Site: brandenburg
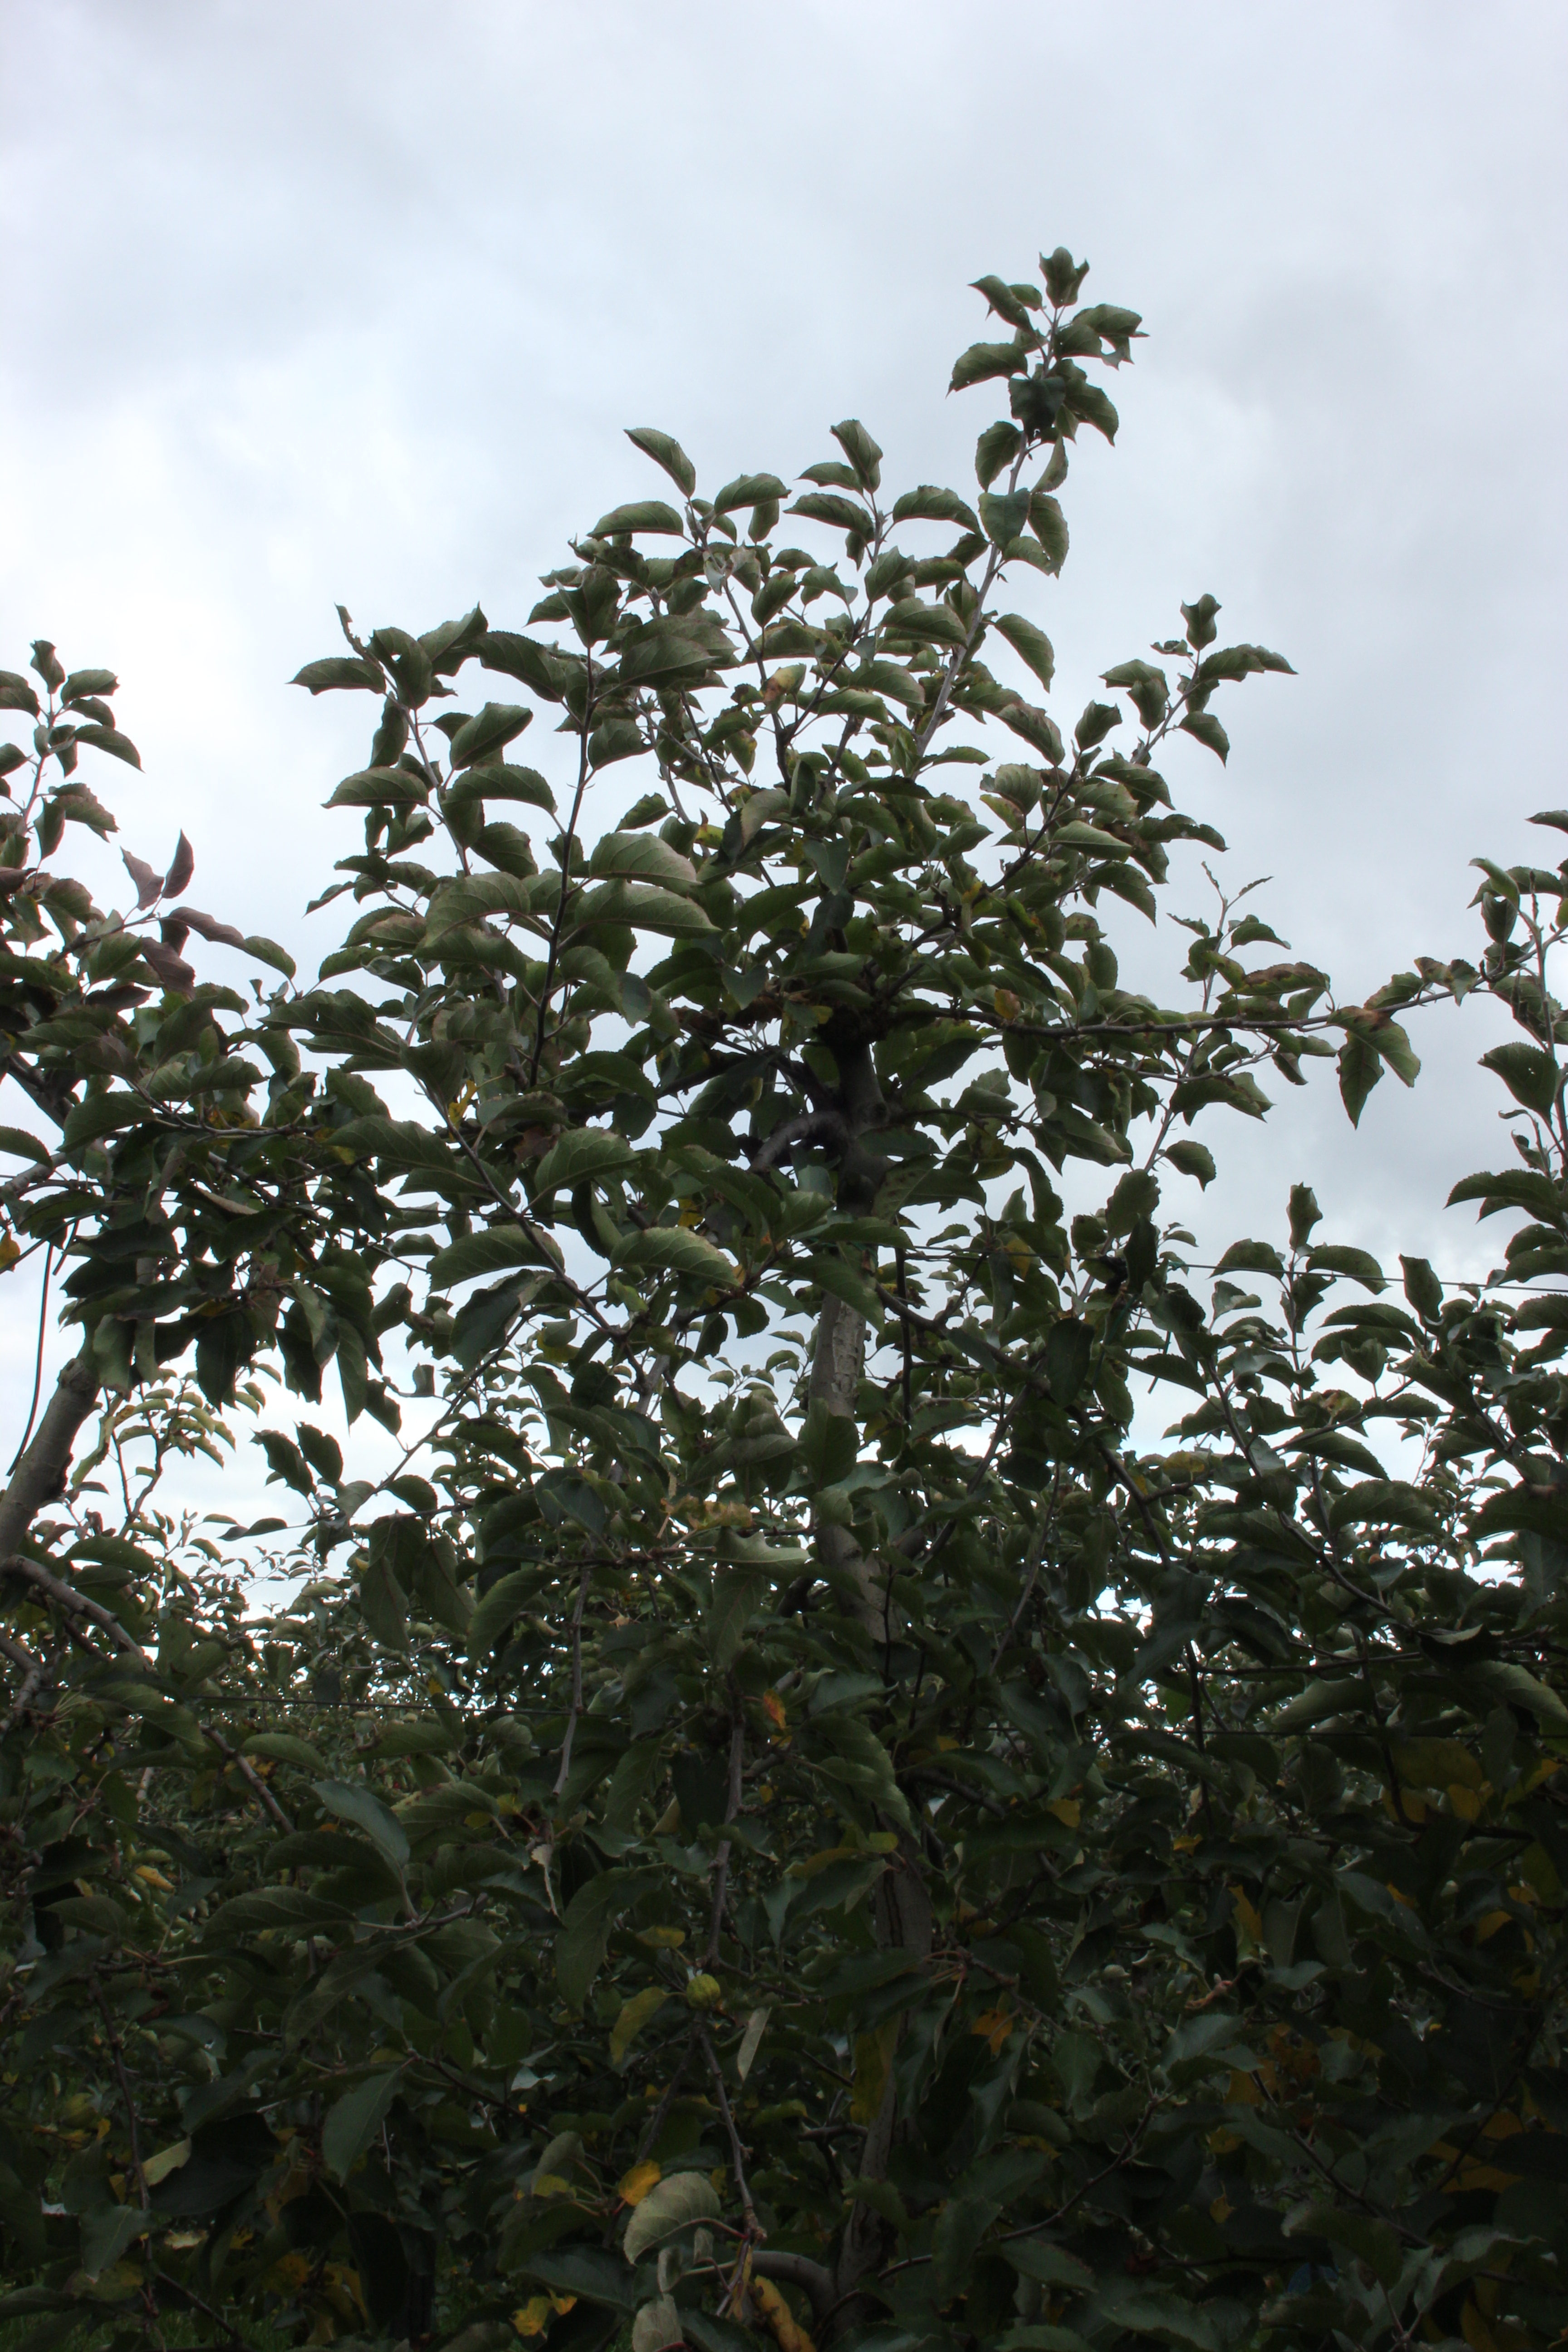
Growth stage (BBCH 91): Senescence, beginning of dormancy